Question: Please indicate a possible affordance area of the baseball bat that can be used for holding
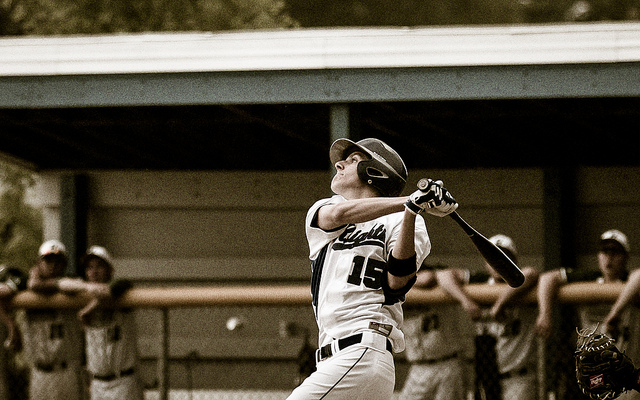
Answer: [403.5, 170, 469.5, 219]